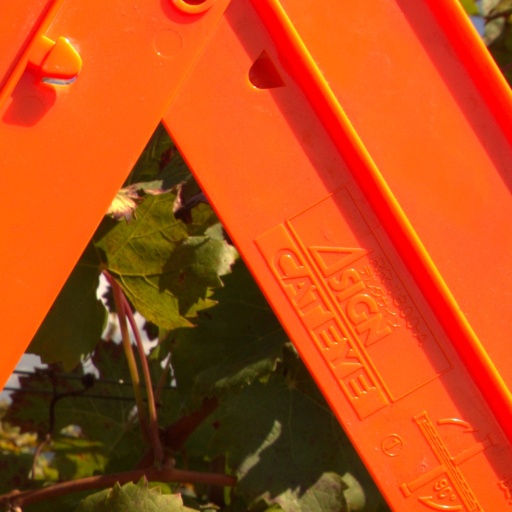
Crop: grape